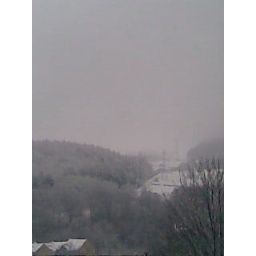
A Snowy look over ST Ives in Bingley West Yorkshire from my window - photo taken on my phone